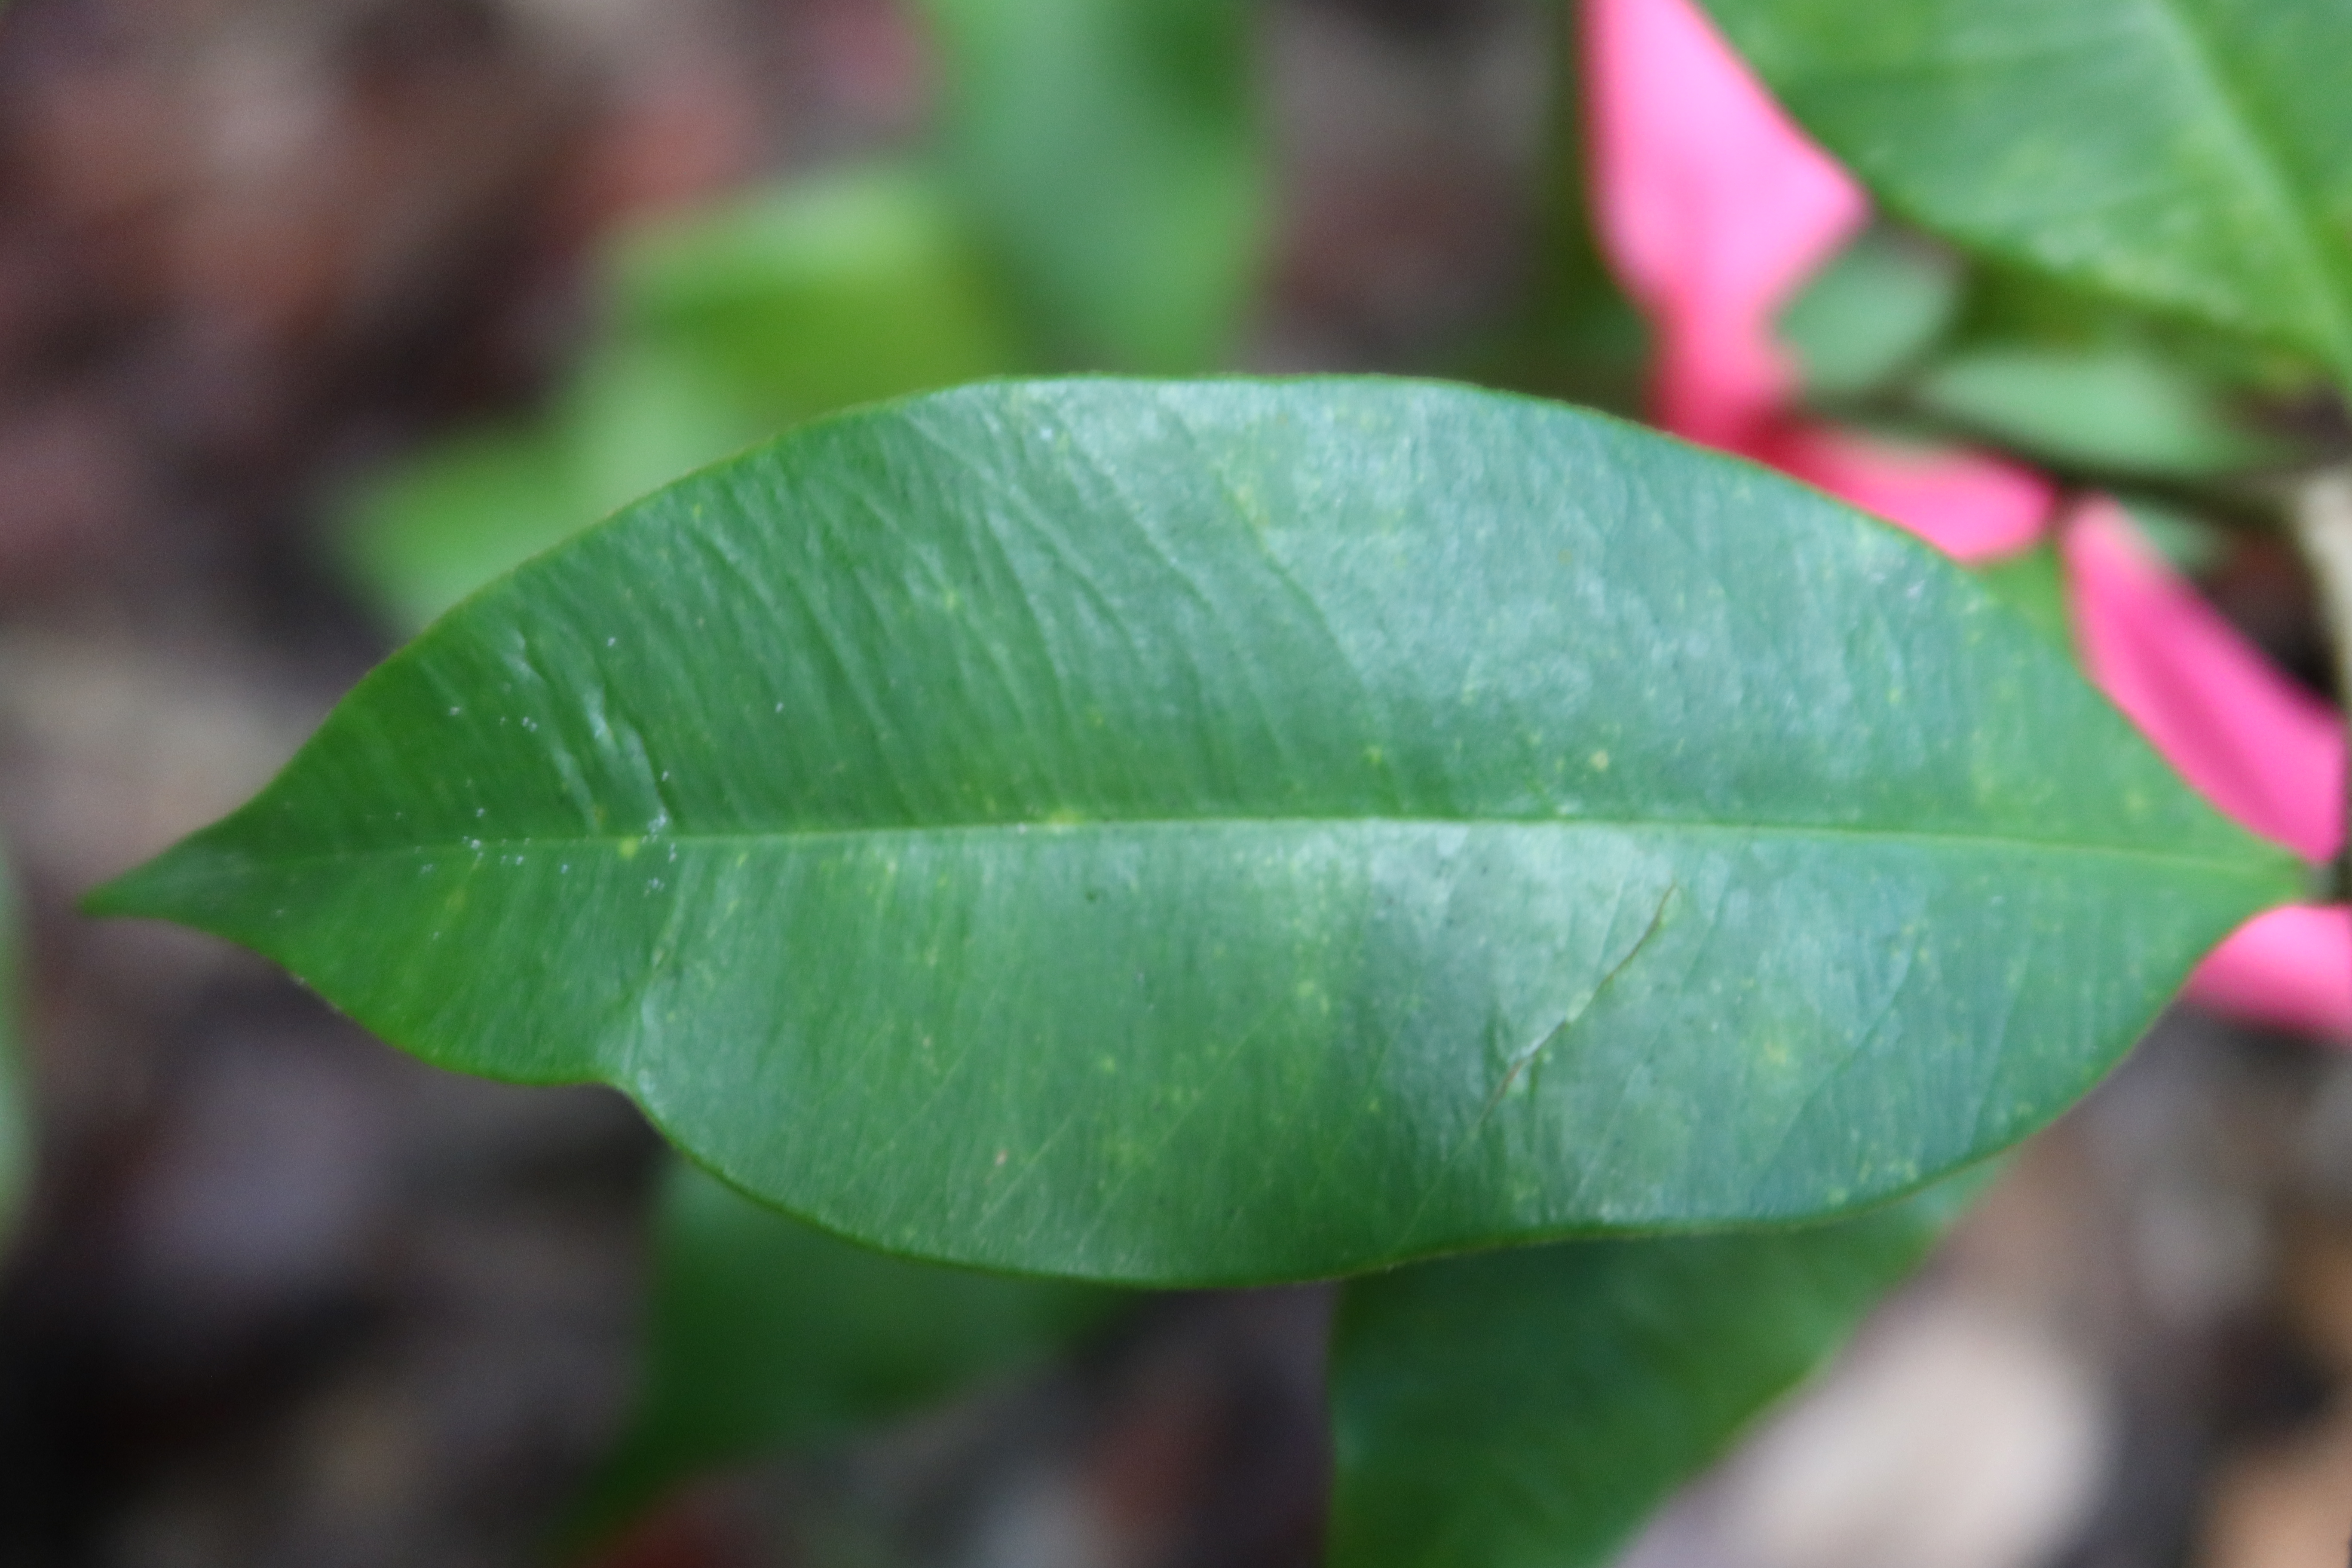
Label: Mosaic Viruses